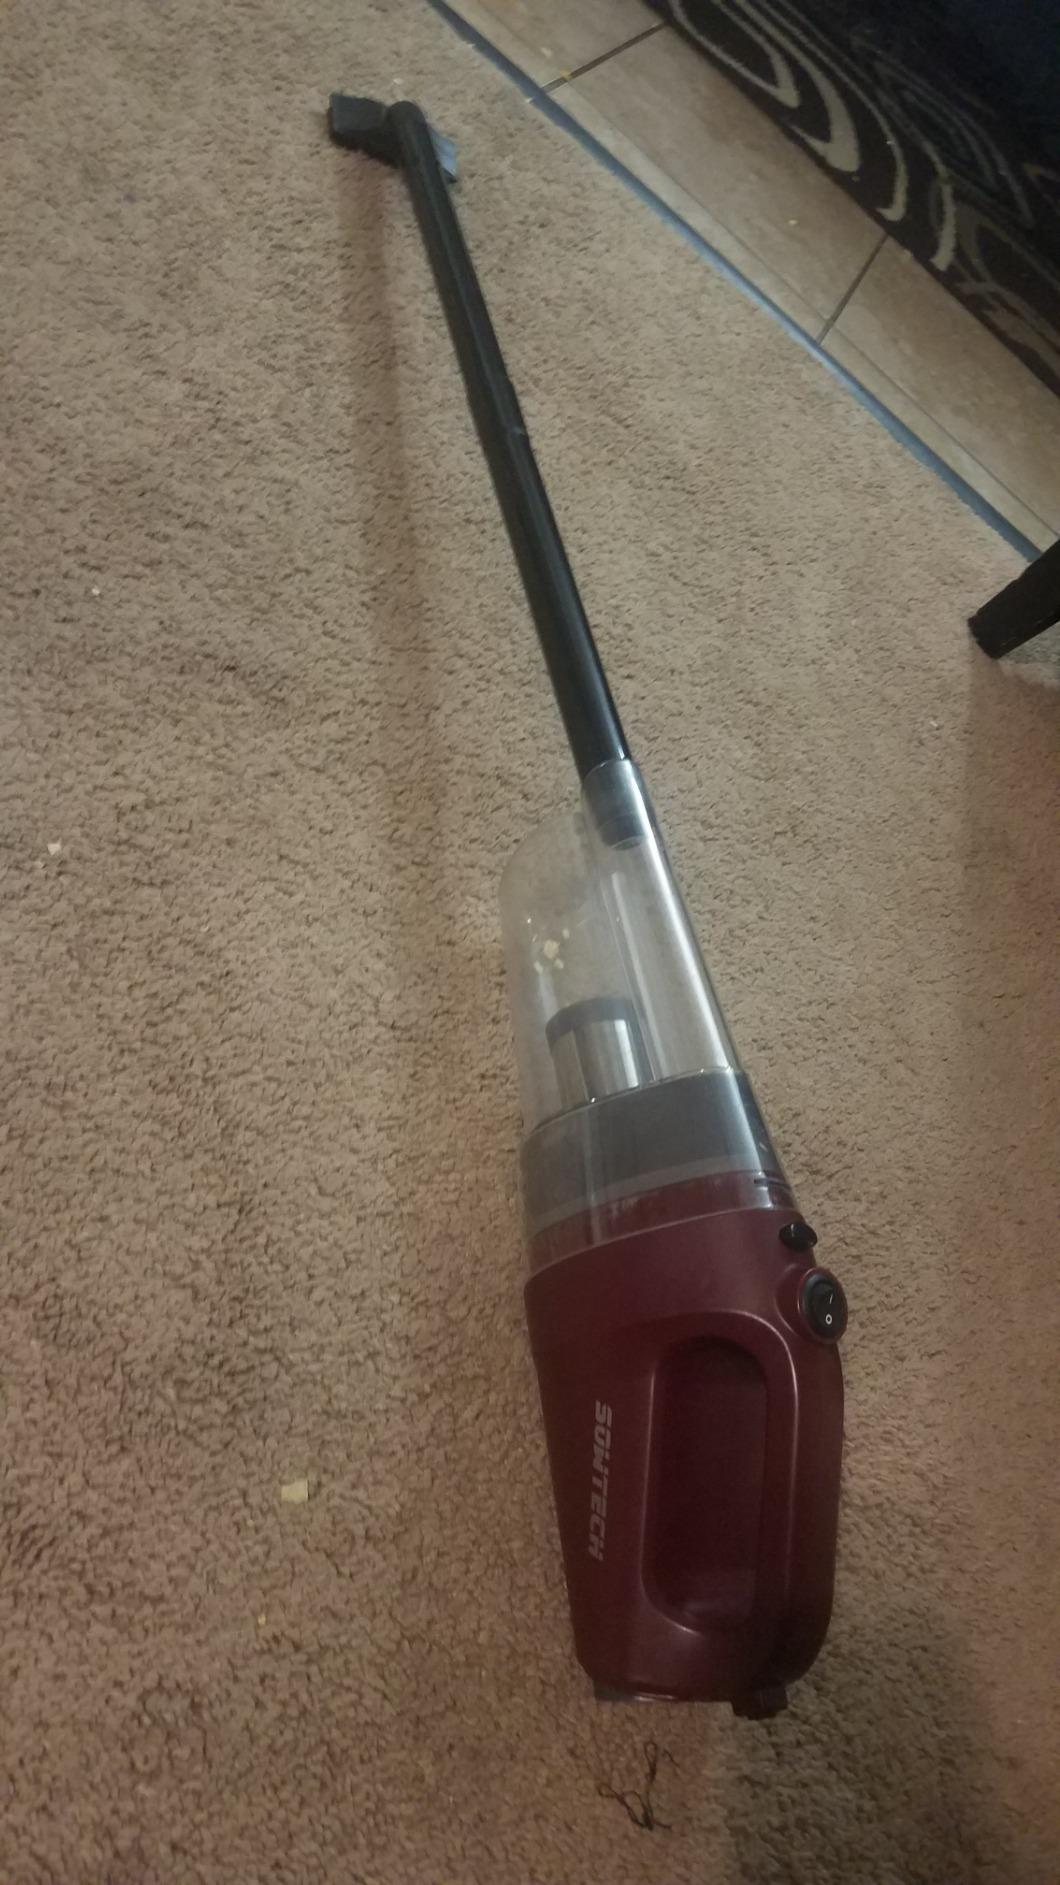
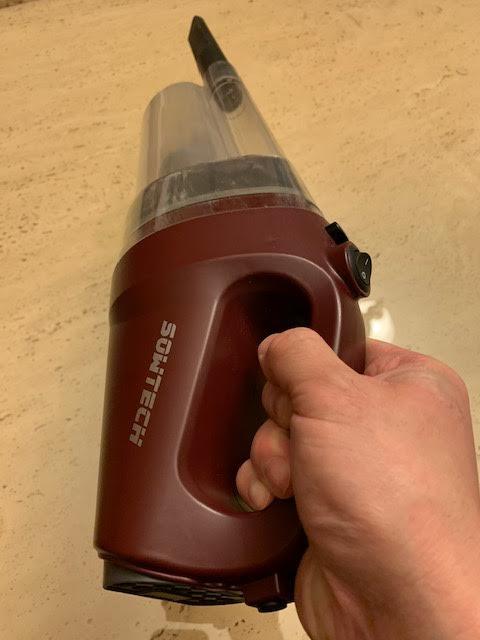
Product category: items_vacuum
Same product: yes